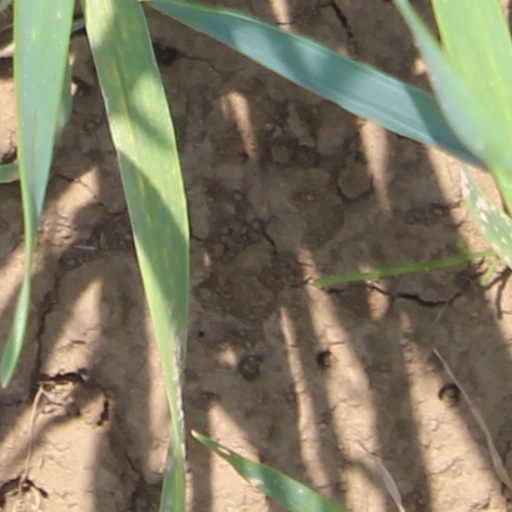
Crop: wheat